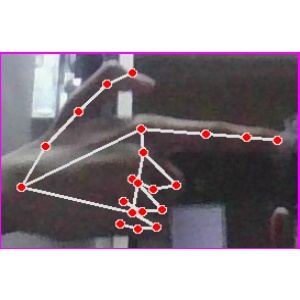
अक्षर: ब